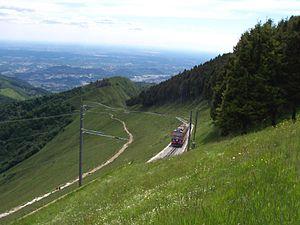
Le chemin de fer Monte Generoso est une entreprise ferroviaire suisse reliant d'une part Capolago dans le Canton du Tessin, à l'extrémité sud du Lac de Lugano et l'hôtel du Monte Generoso. Le sommet dépasse d'une centaine de mètres la station supérieure. Le Monte Generoso est une destination touristique importante car la montagne offre le plus beau panorama de tout le Canton du Tessin. Le réseau est à voie réduite et à crémaillère de type Abt, d'une longueur de 9 km.